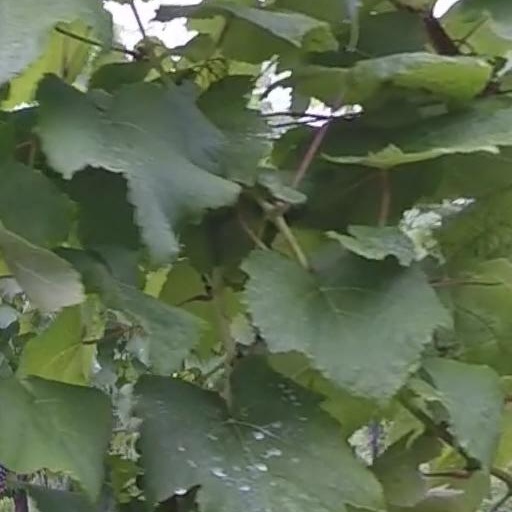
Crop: grape